Daniel Hoevels

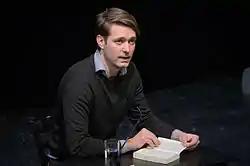

Hoevels was born in Sweden. After three years studying politics in Berlin at Freie Universität Berlin, he trained as an actor at the Hochschule für Musik und Theater in Hamburg between 2001 and 2004, and acted in some films and theater productions in Hamburg during that time. He joined the Thalia Theater Hamburg in 2004, where his first roles were Huck in "Tom Sawyer and Huckleberry Finn", Haimon in Christine Eders's "Antigone", and the Duke of Burgundy in Andreas Kriegenburg's production of Shakespeare's "King Lear". His subsequent Shakespearean roles have been Lysander in "A Midsummer Night's Dream" and Romeo Montague in "Romeo and Juliet".